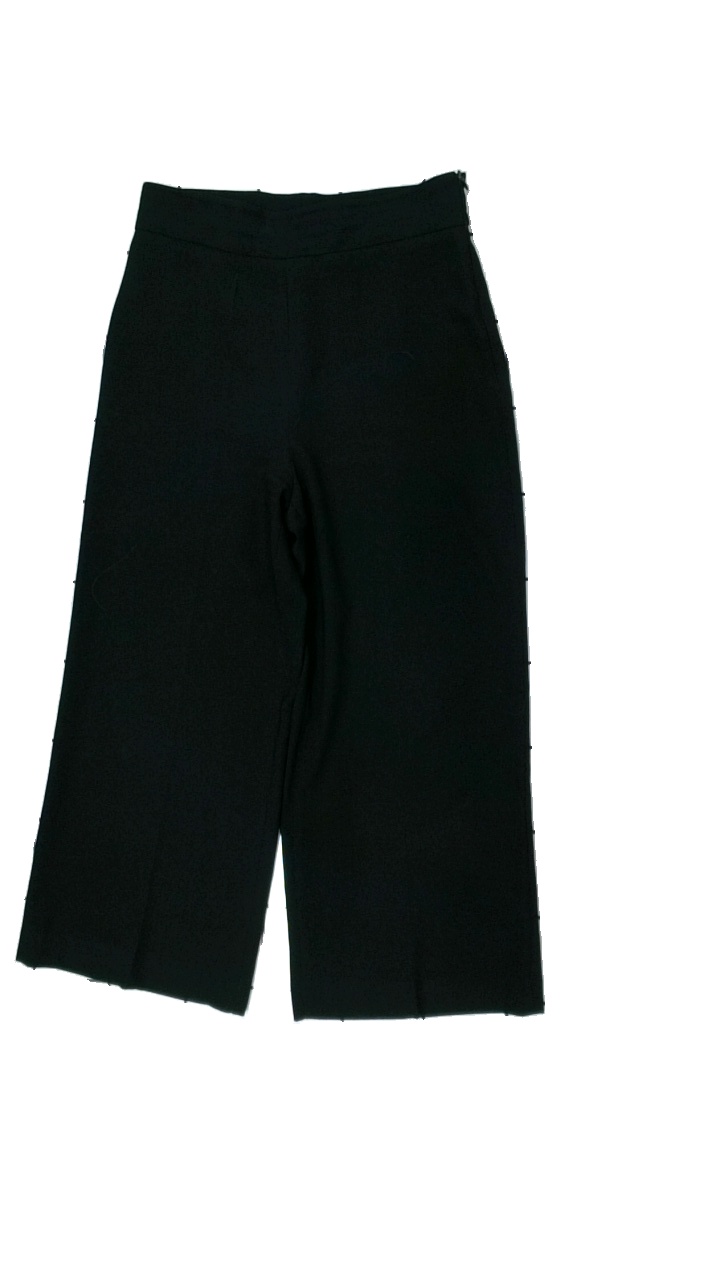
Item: Trousers (Ladies)
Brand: Zara
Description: black loose trousers
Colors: Black
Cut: Loose
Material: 100% Polyester
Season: All
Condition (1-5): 5
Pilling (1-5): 5
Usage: Reuse
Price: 50-100